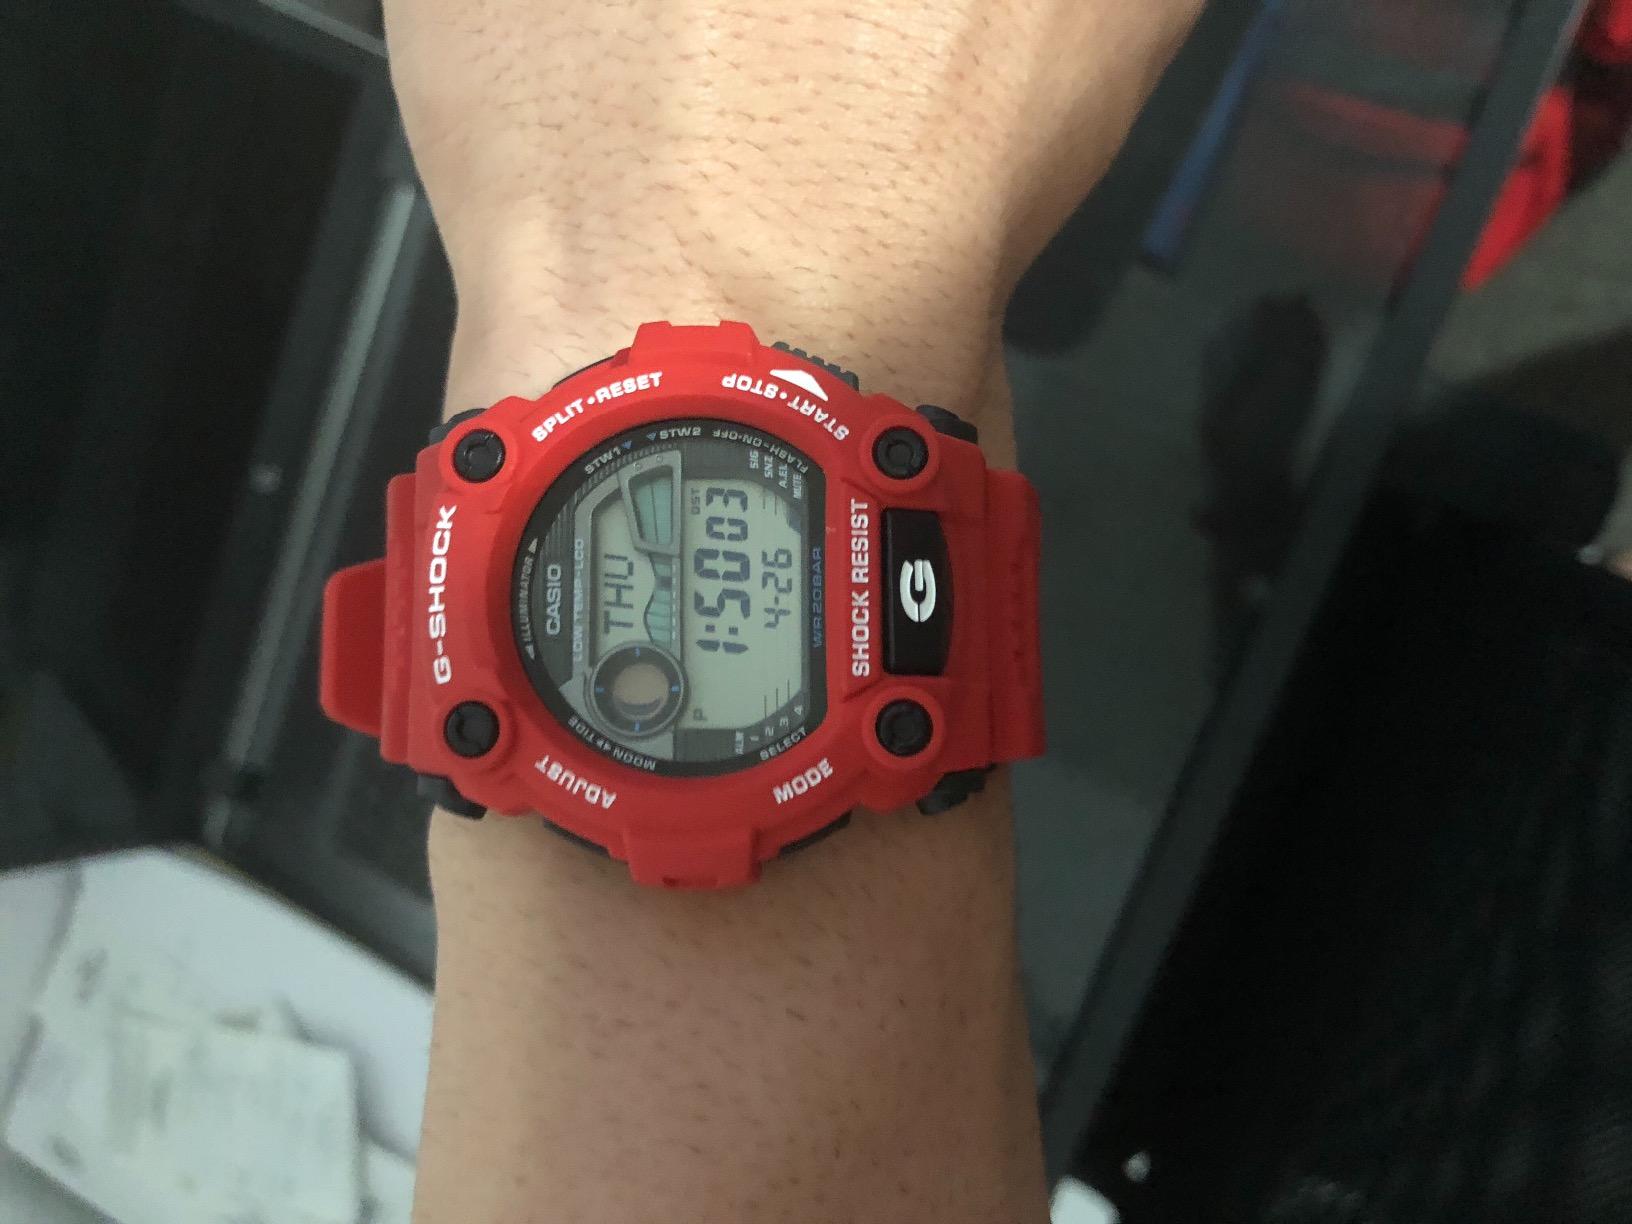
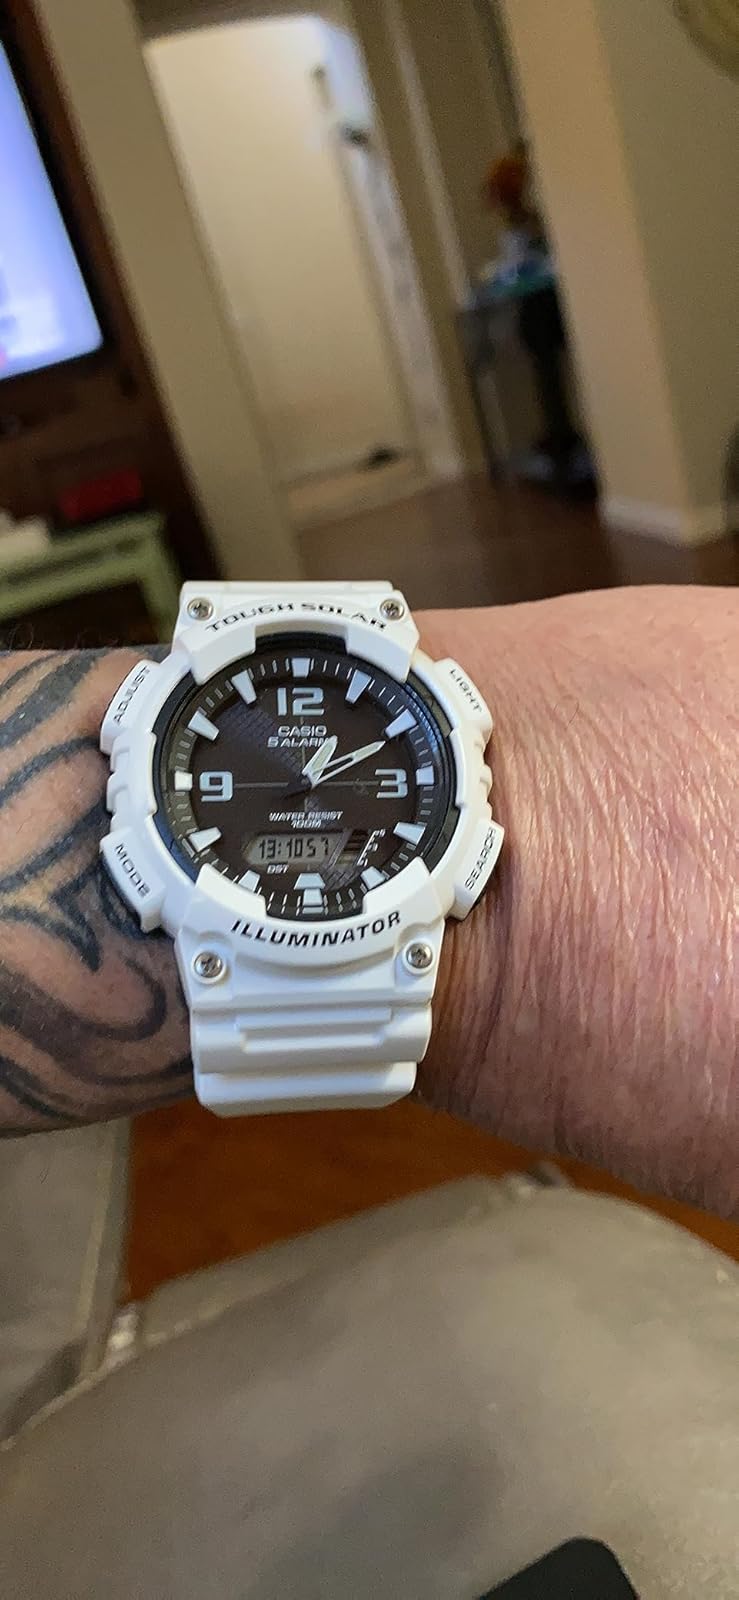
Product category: accessories_watch
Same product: no